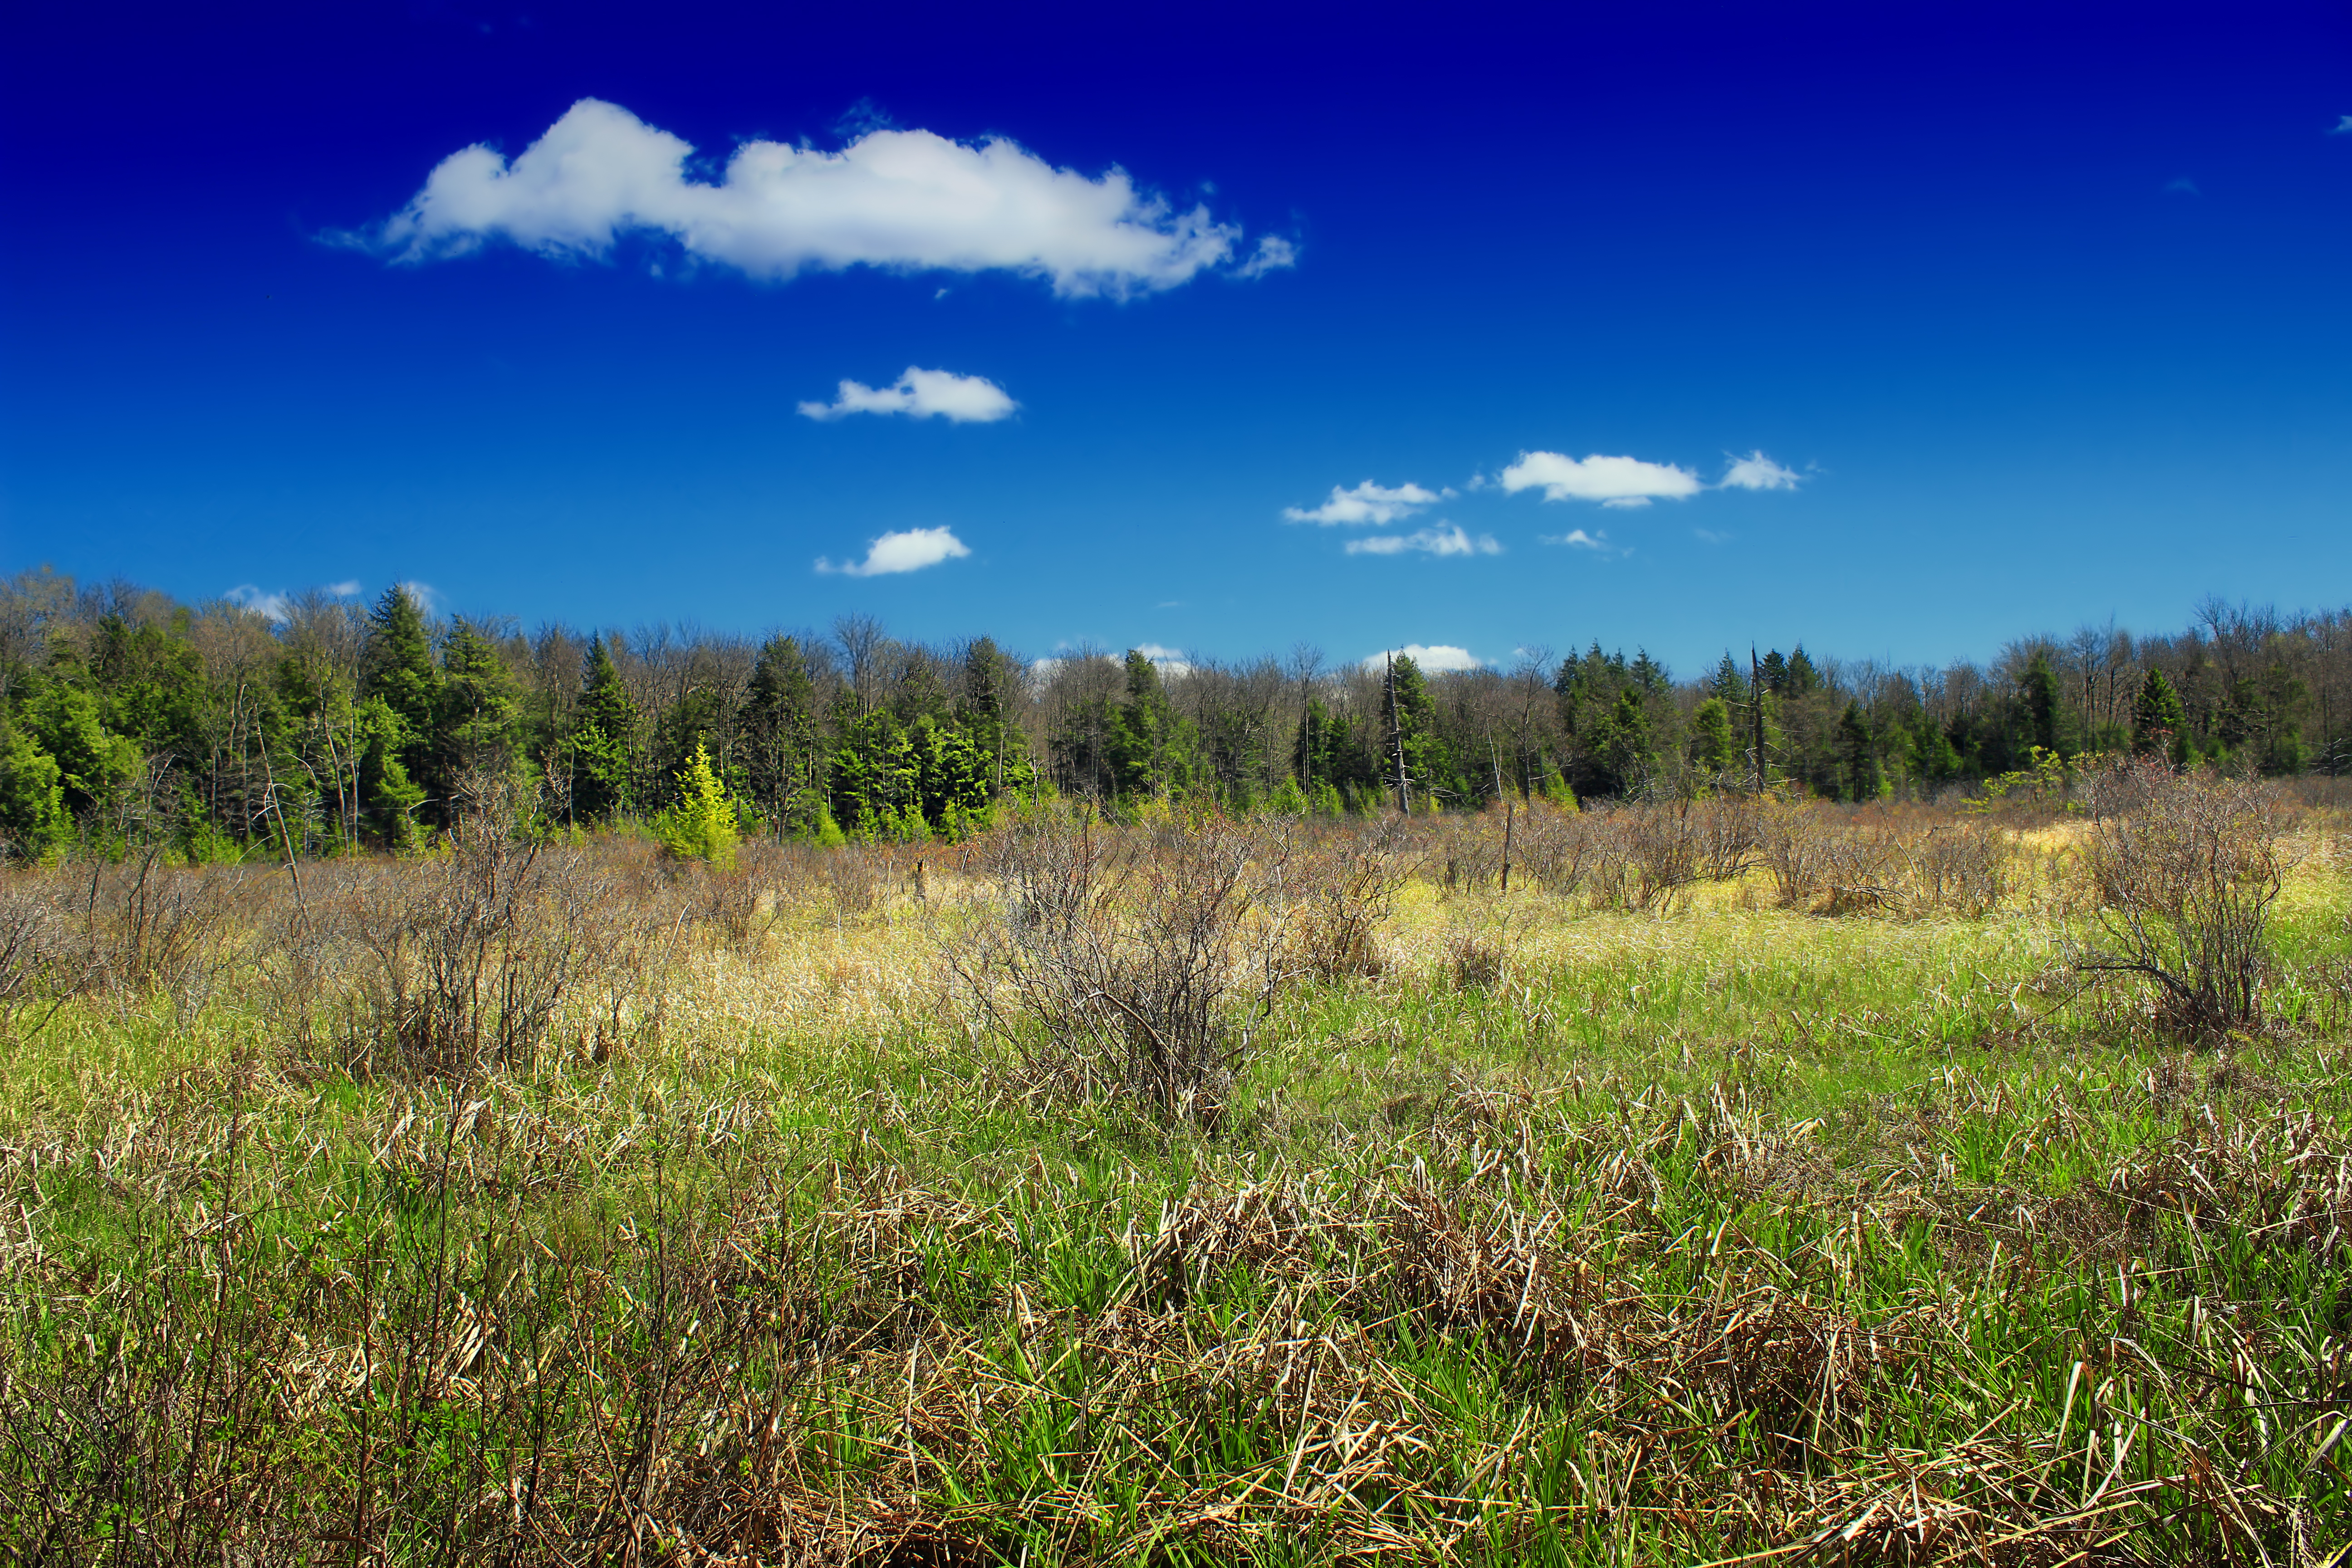
landscape, tree, nature, forest, grass, marsh, swamp, wilderness, mountain, sky, hiking, field, meadow, prairie, hill, spring, pasture, soil, savanna, ridge, plain, plants, wildflower, creativecommons, clouds, grassland, vegetation, poconos, lehighriver, wetland, pennsylvania, westforklehighriver, stategameland312, stategamelands312, sgl312, lackawannacounty, sedges, bog, plateau, woodland, habitat, ecosystem, tundra, steppe, biome, natural environment, geographical feature, grass family, ecoregion